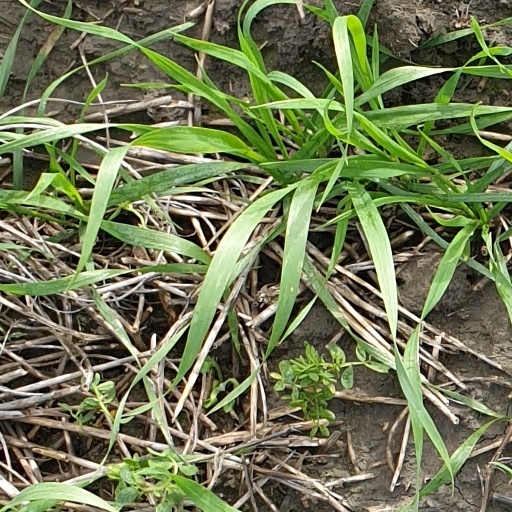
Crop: wheat